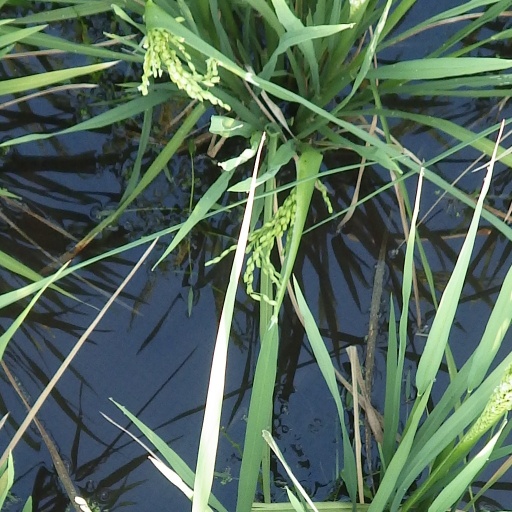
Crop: rice